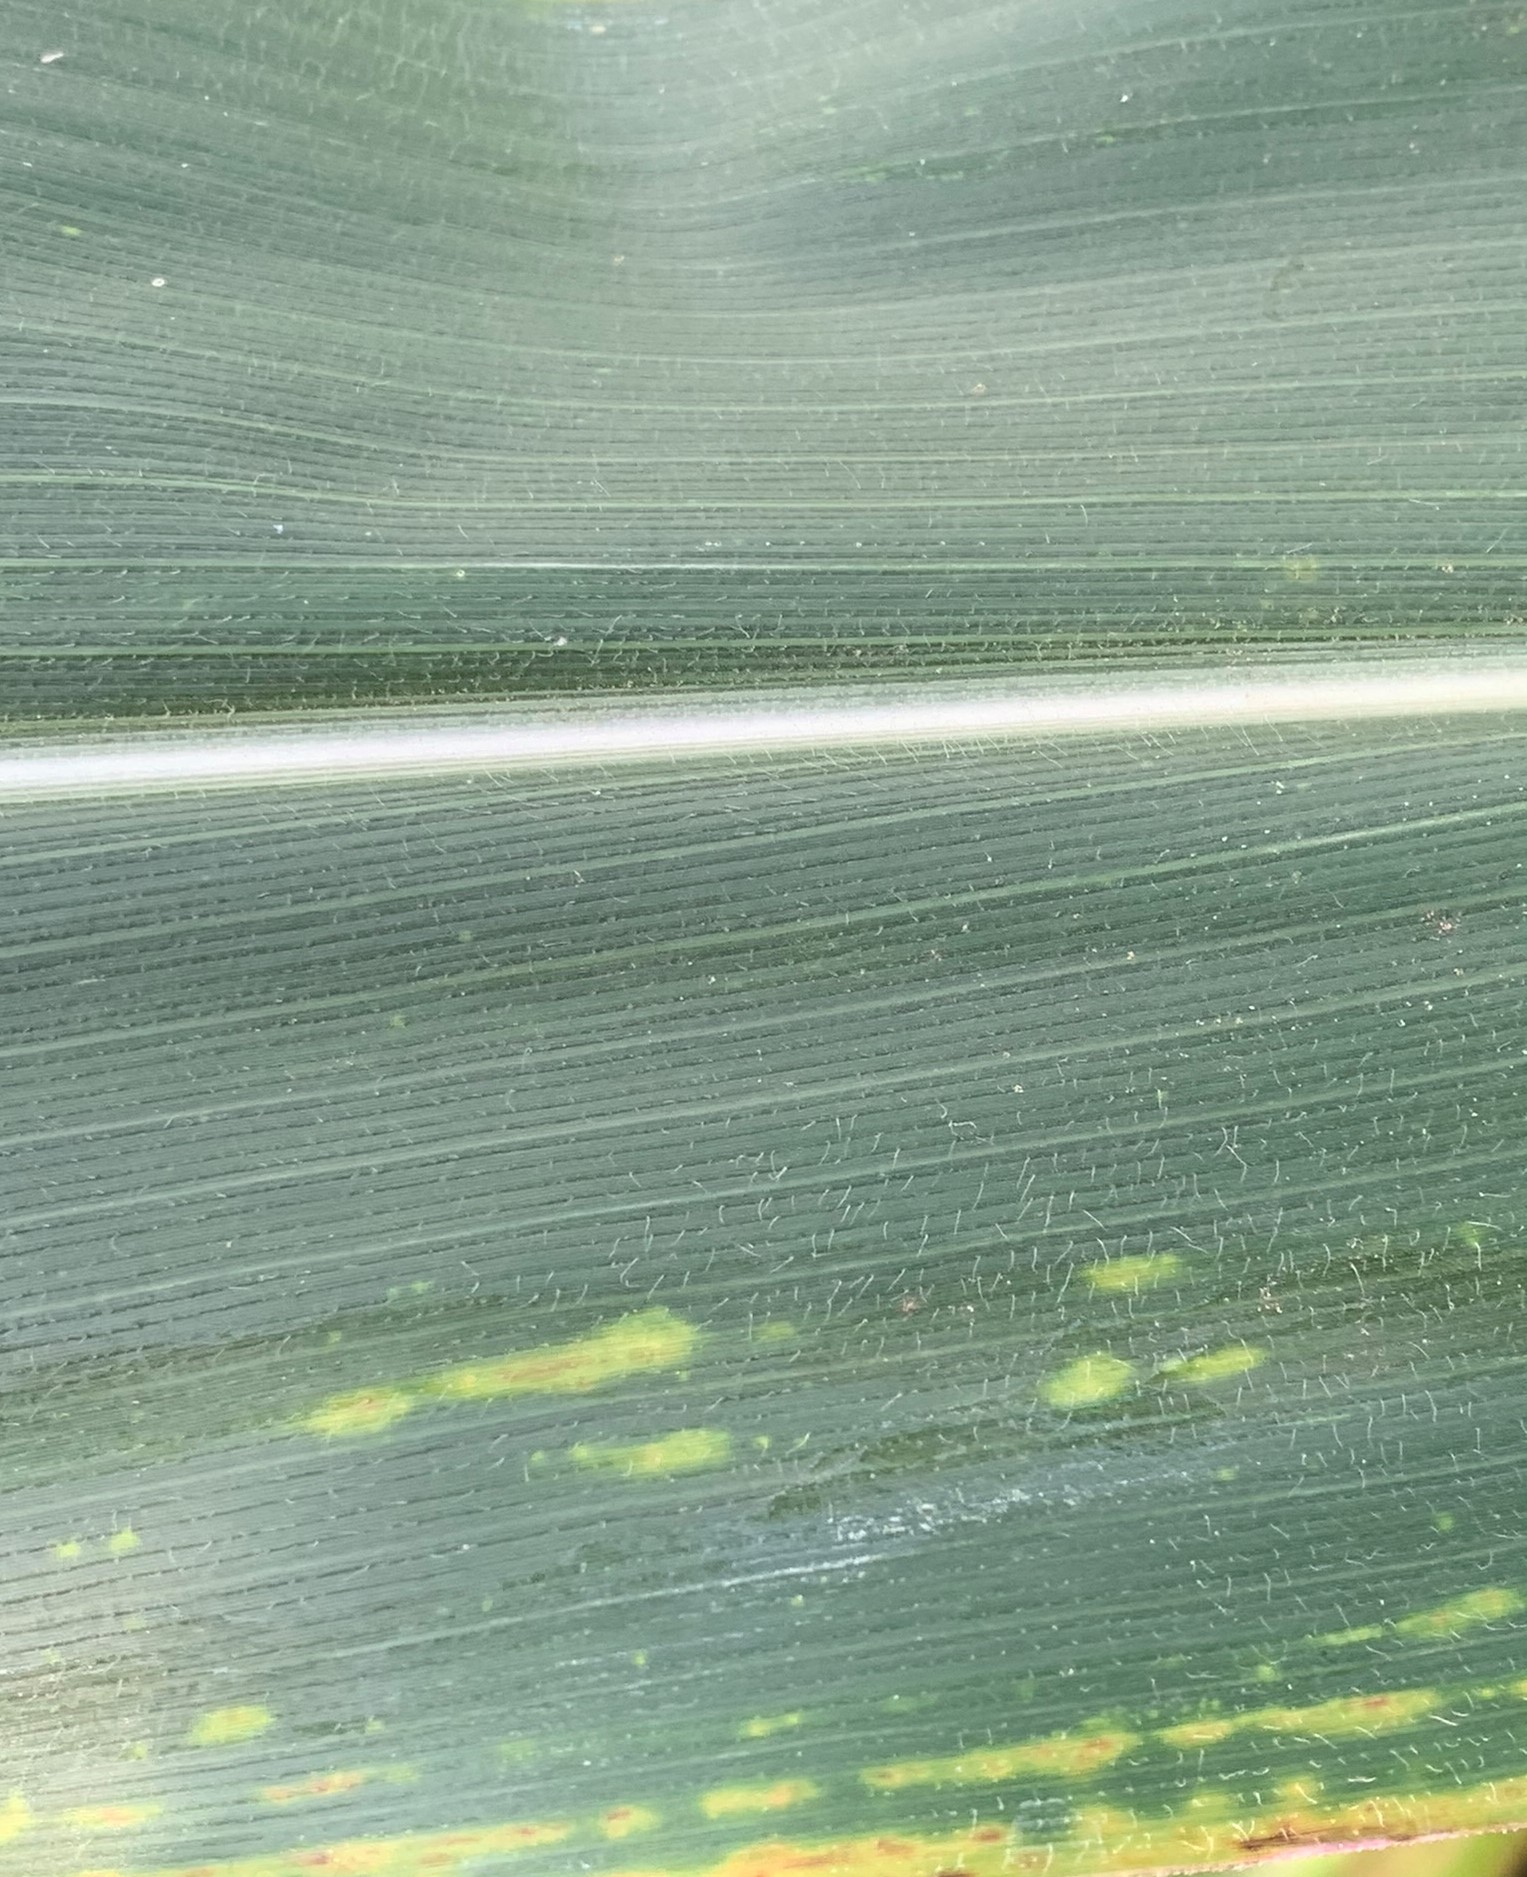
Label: MLN